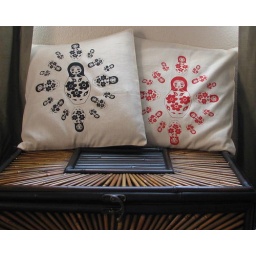
Nesting doll in red and black. These are screen printed by hand with an original design.